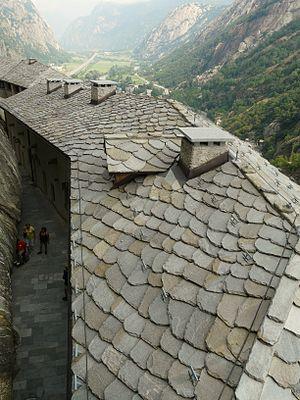
La lauze est une pierre utilisée pour la couverture des toitures. Les roches sédimentaires sont très utilisées dans le Sud-Ouest et le Centre de la France, et notamment le calcaire ou le grès, alors que les roches métamorphiques remportent la préférence des régions de montagne. Cela est dû à la proximité des différents types de roches disponibles. Granite, calcschiste, orthogneiss voire quartzite, ont la préférence dans les Alpes et autres massifs montagneux.